Steve Earle

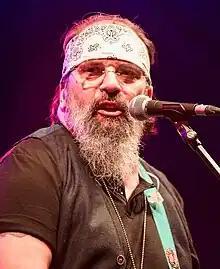
Earle performing at the Rudolstadt-Festival in 2018

Stephen Fain Earle (born January 17, 1955) is an American country, rock, and folk singer-songwriter. He began his career as a songwriter in Nashville and released his first EP in 1982.